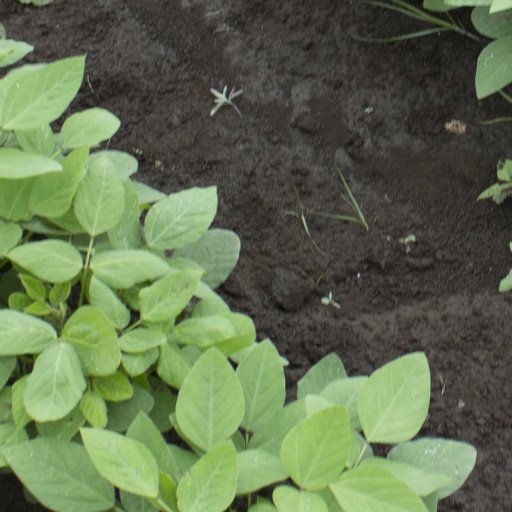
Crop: soybean